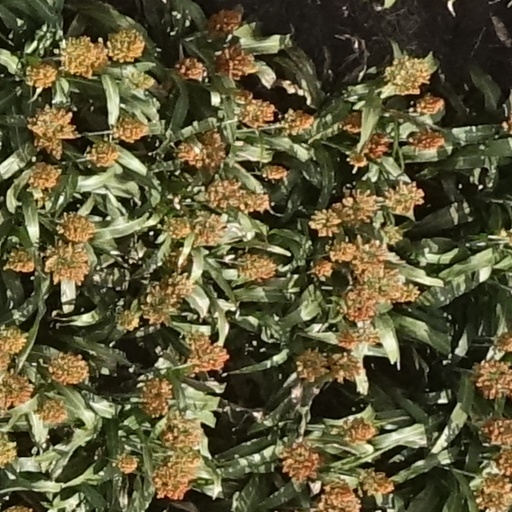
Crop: sorghum